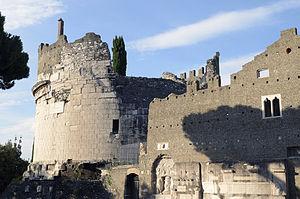
Tombe de Caecilia Metella sur la via Appia
Le mausolée de Cécilia Métella est un tombeau qui se trouve sur la via Appia, dans le quartier de l'Appio-Latino à Rome. C'est le mausolée le mieux conservé et le plus connu parmi ceux bâtis le long de la via Appia.